Cardiff Half Marathon

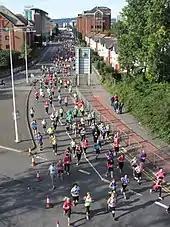
View westward along Tyndall Street

In 2013, numbers grew once more with over 14,000 runners taking on 13.1 miles. As competition grew fiercer, more records were broken as Loitarakwai Lengurisi and Purity Kimetto taking first position in the men's and women's elite race.